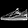
Label: Sneaker